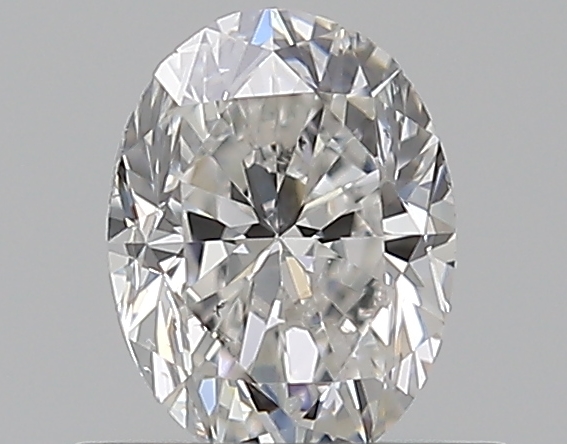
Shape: oval
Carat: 0.5
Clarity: SI1
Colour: F
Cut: GD
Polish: EX
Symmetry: VG
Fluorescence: N
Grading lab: GIA
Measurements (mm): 5.74 x 4.32 x 2.98